Sulitjelma

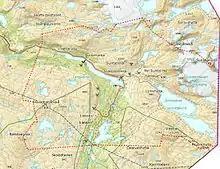
Map of mines in Sulitjelma

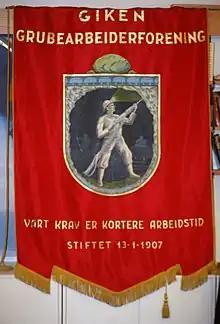
Banner for Sulitjelma Labourers

Archaeological finds of human occupation in the area date back more than a thousand years. The village originated as a Sámi settlement, who bred reindeer during summers through the end of the 16th century. Around 1848, the first Norwegians moved into the area to clear farms and to settle. In 1858, Mons Andreas Petersen (1829–1886) sent ore samples to Venset. This led to additional research which resulted in confirmed copper and sulfur deposits in the area.